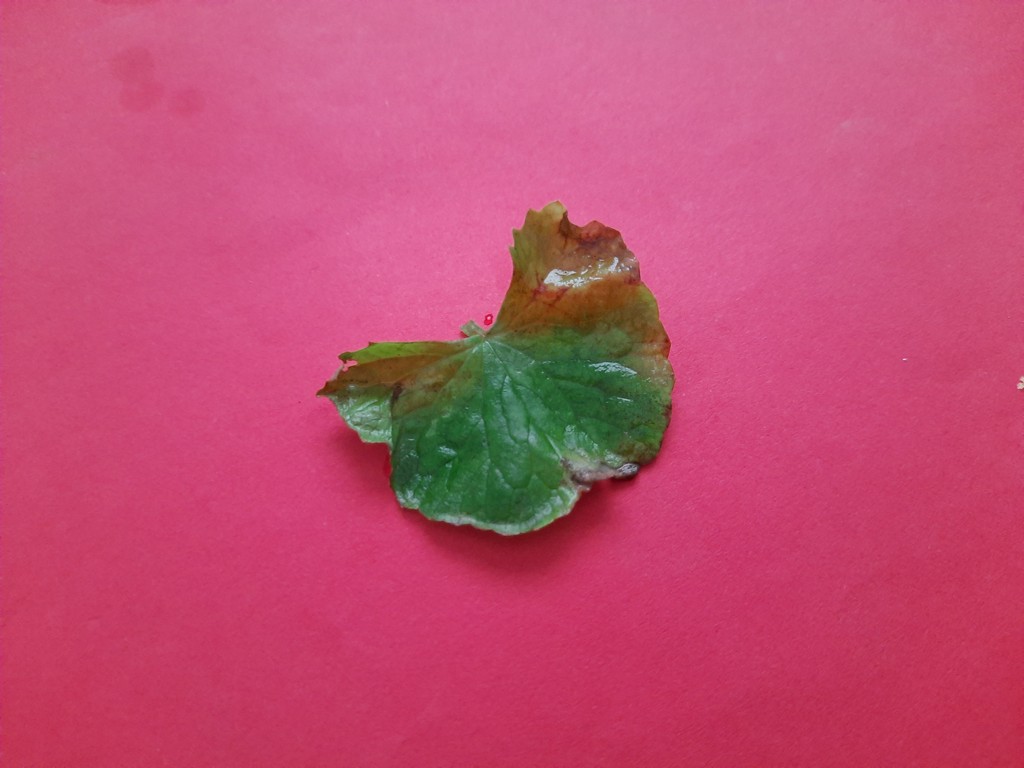
Label: Unhealthy